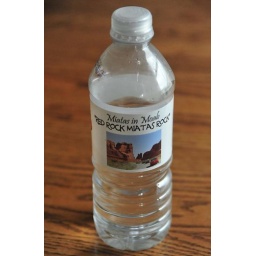
Special edition water bottle for the Miatas in Moab IV gathering